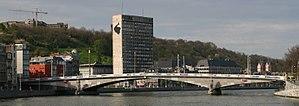
Le pont des Arches, autrefois Souverain-Pont et pont de la Victoire après la révolution, est un pont de la ville de Liège traversant la Meuse et qui relie le centre au quartier d'Outremeuse en direction d'Aix-la-Chapelle. De nombreuses fois reconstruit depuis un millénaire, il a longtemps été le seul pont de la ville enjambant la Meuse.
Cette liste contient les ponts présents sur la Meuse et ses bras. Elle est donnée par province néerlandaise, province belge et département français, depuis l'aval du fleuve vers son amont et précise, après chaque pont, le nom des communes qu'elle relie, en commençant par celle située sur la rive gauche du cours d'eau.
La ville de Liège comporte de nombreux ponts, essentiellement au-dessus de la Meuse et de la Dérivation. Ci-dessous les ponts présents sur le territoire de la commune de Liège de l'amont vers l'aval.